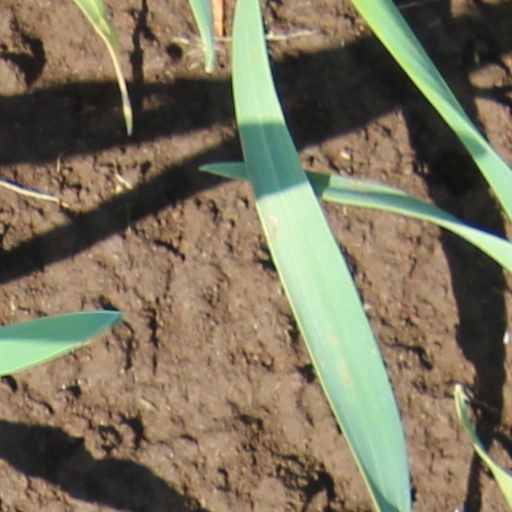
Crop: wheat